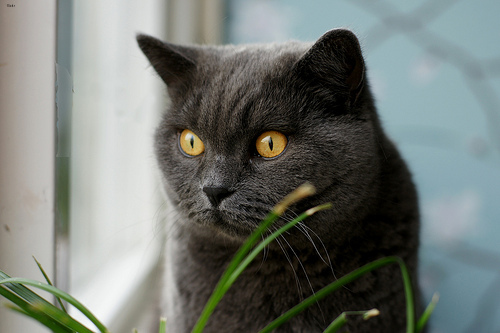
Animal: cat
Breed: british_shorthair